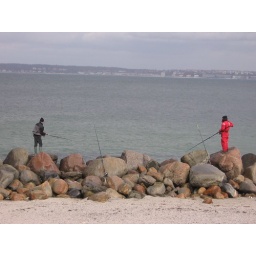
fyi: the fishermen are standing on Danish rocks in Helsingoer; the land across the water (the Oresund) is Helsingborg, Sweden